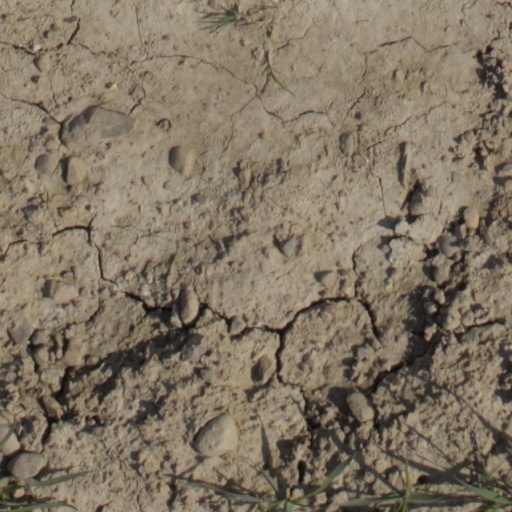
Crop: wheat